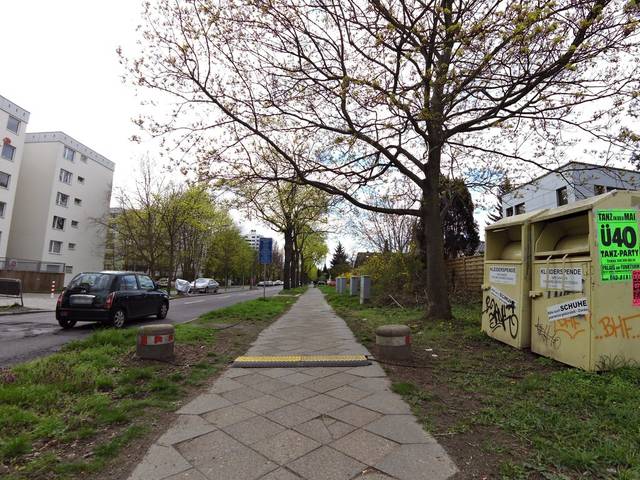
Region: Germany
Coordinates: 52.395, 13.424